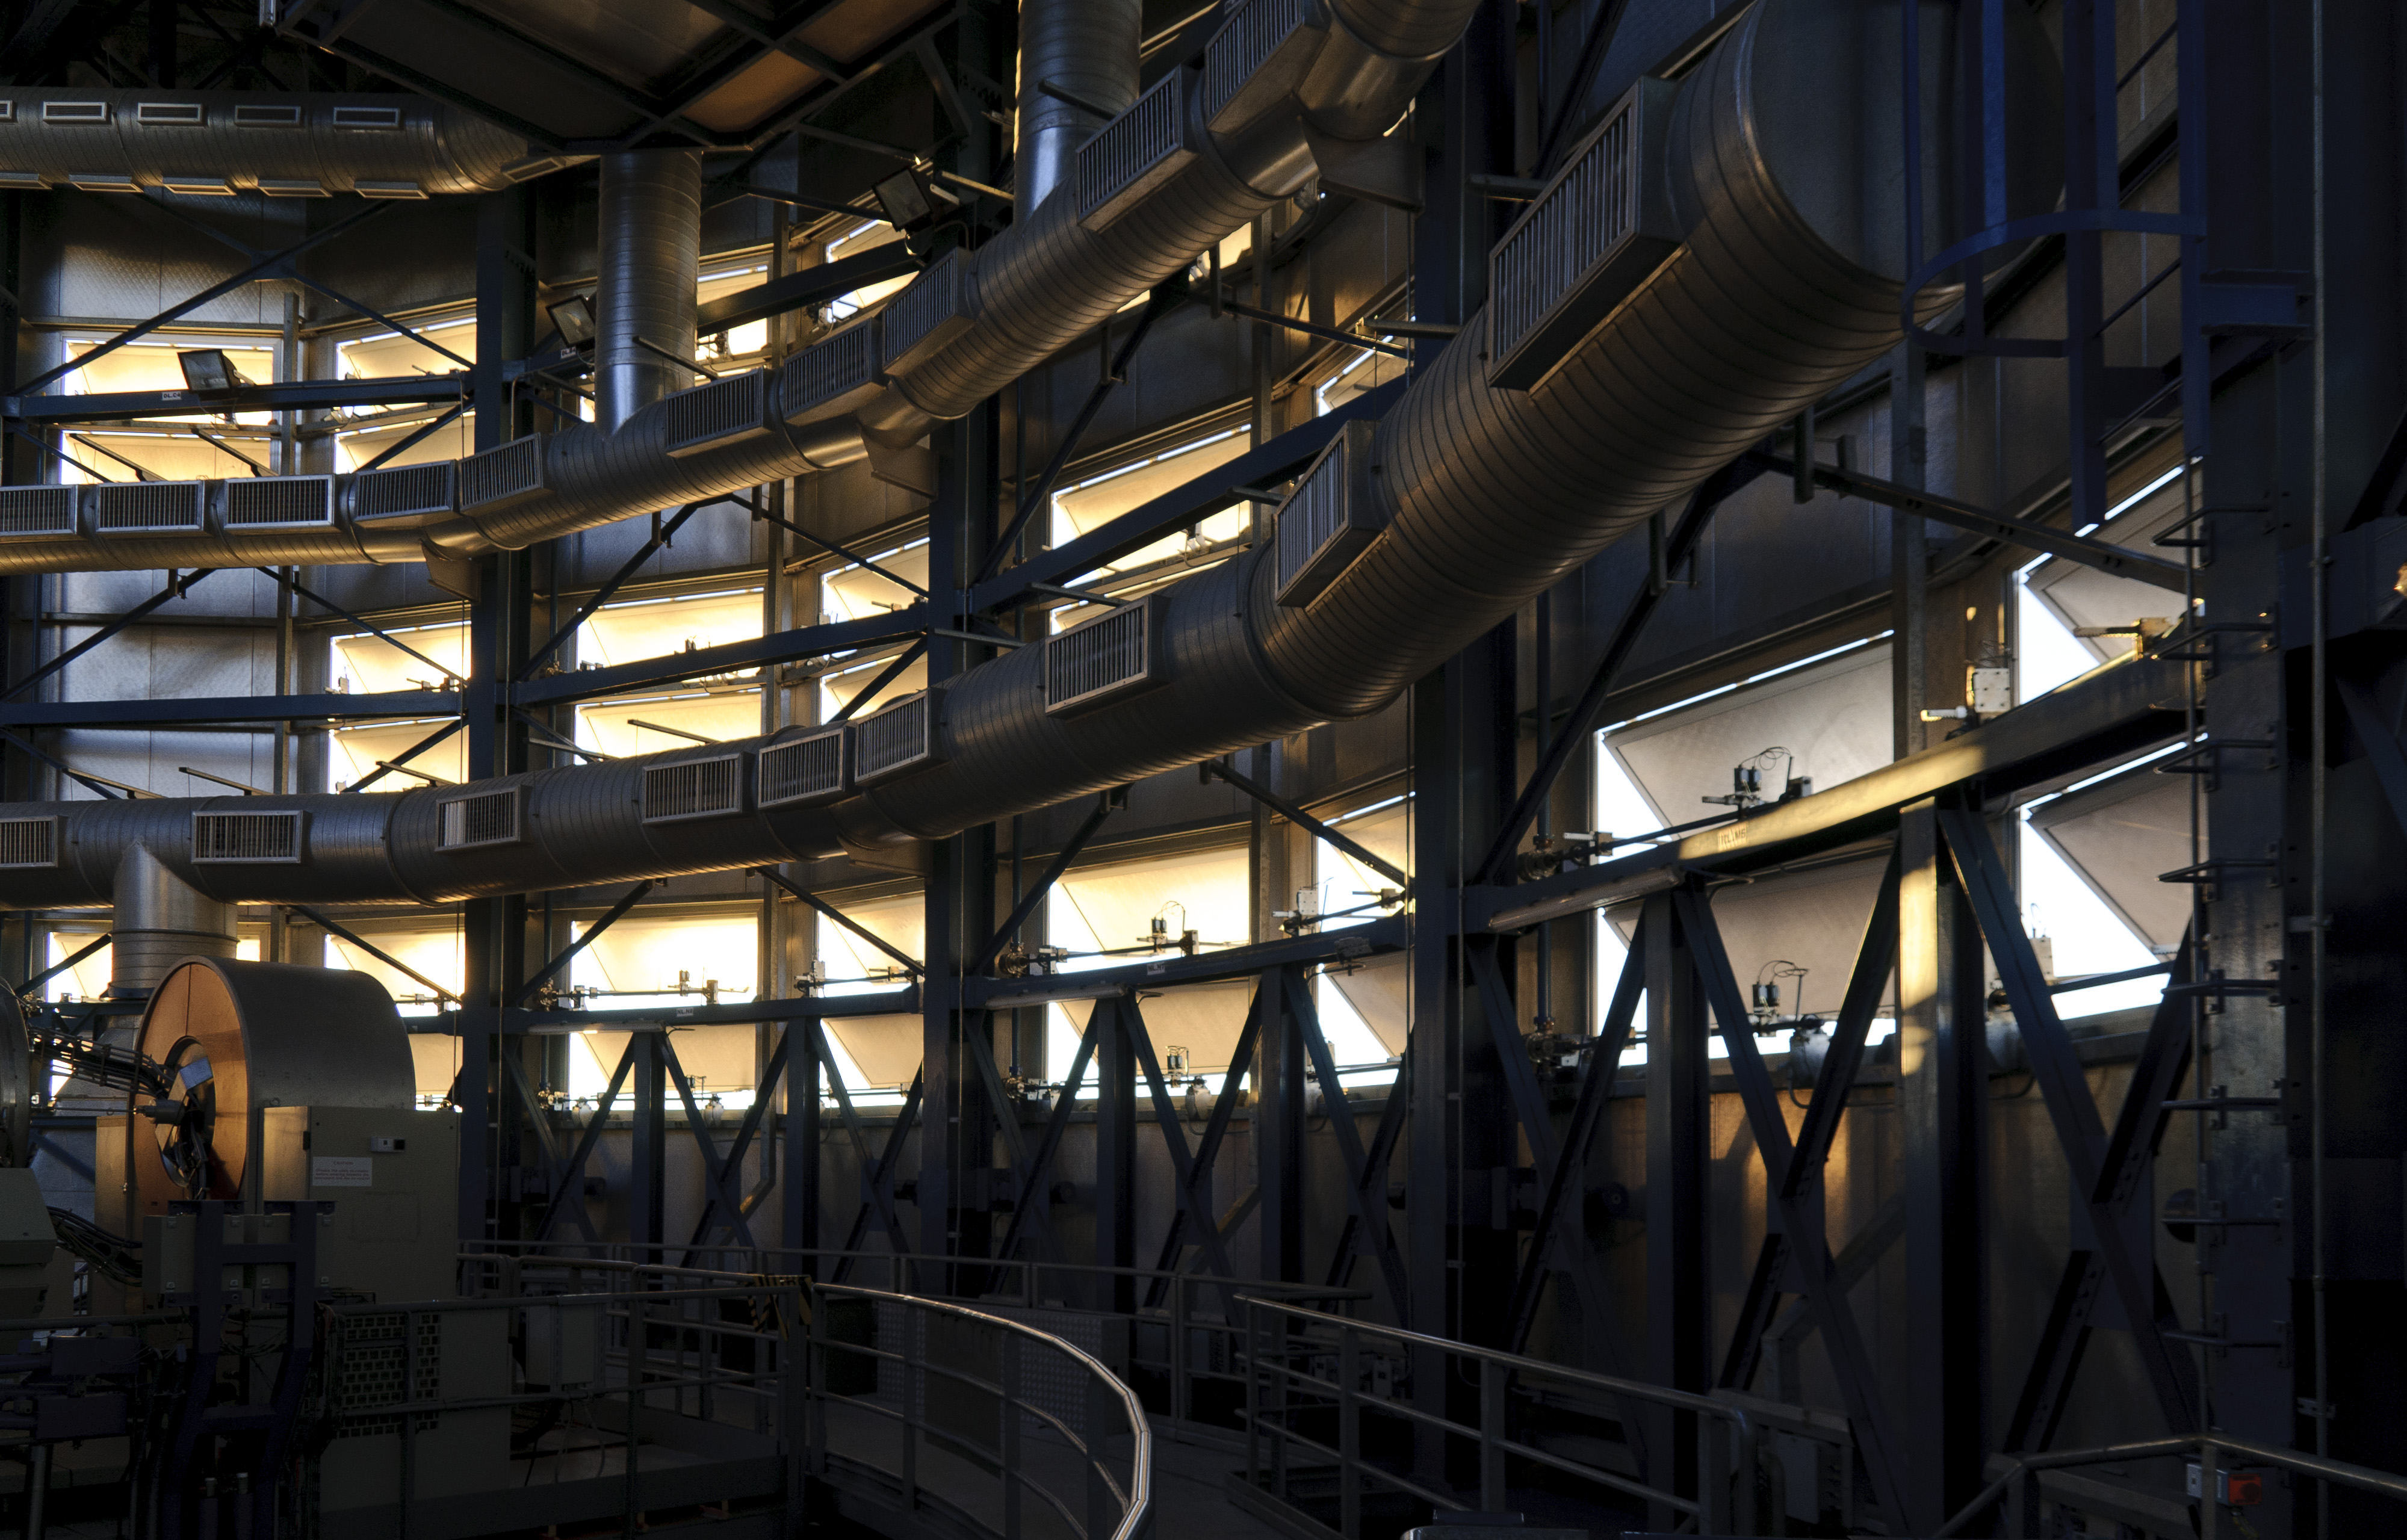
building, telescope, factory, industry, nikon, lighting, warehouse, eso, d300, vlt, verylargetelescope, paranalchile